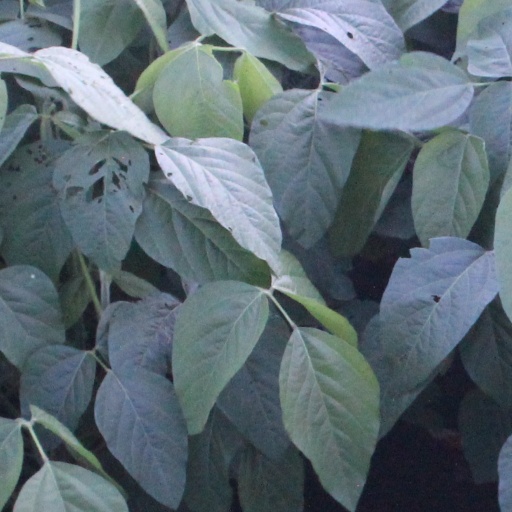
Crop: soybean